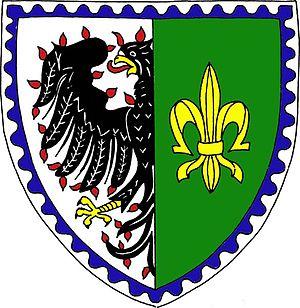
Křivoklát est un bourg du district de Rakovník, dans la région de Bohême-Centrale, en République tchèque. Sa population s'élevait à 673 habitants en 2020.